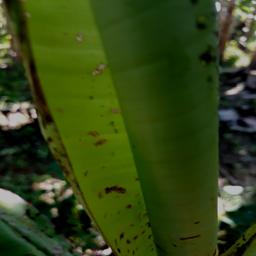
Label: BANANA APHIDS